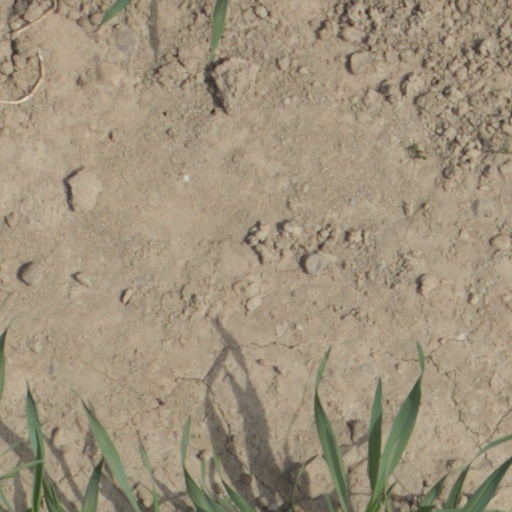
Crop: wheat